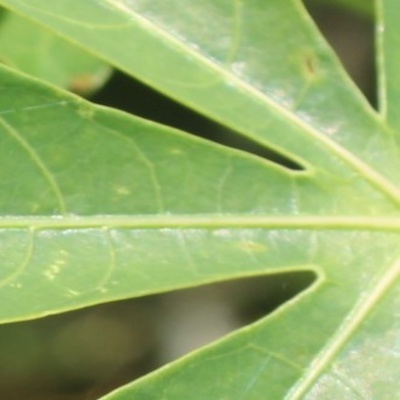
Crop: Cassava
Condition: green mite